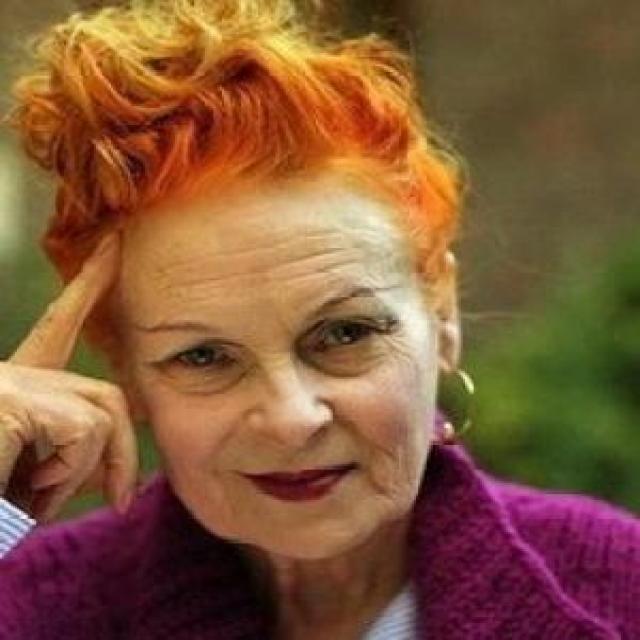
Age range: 65+